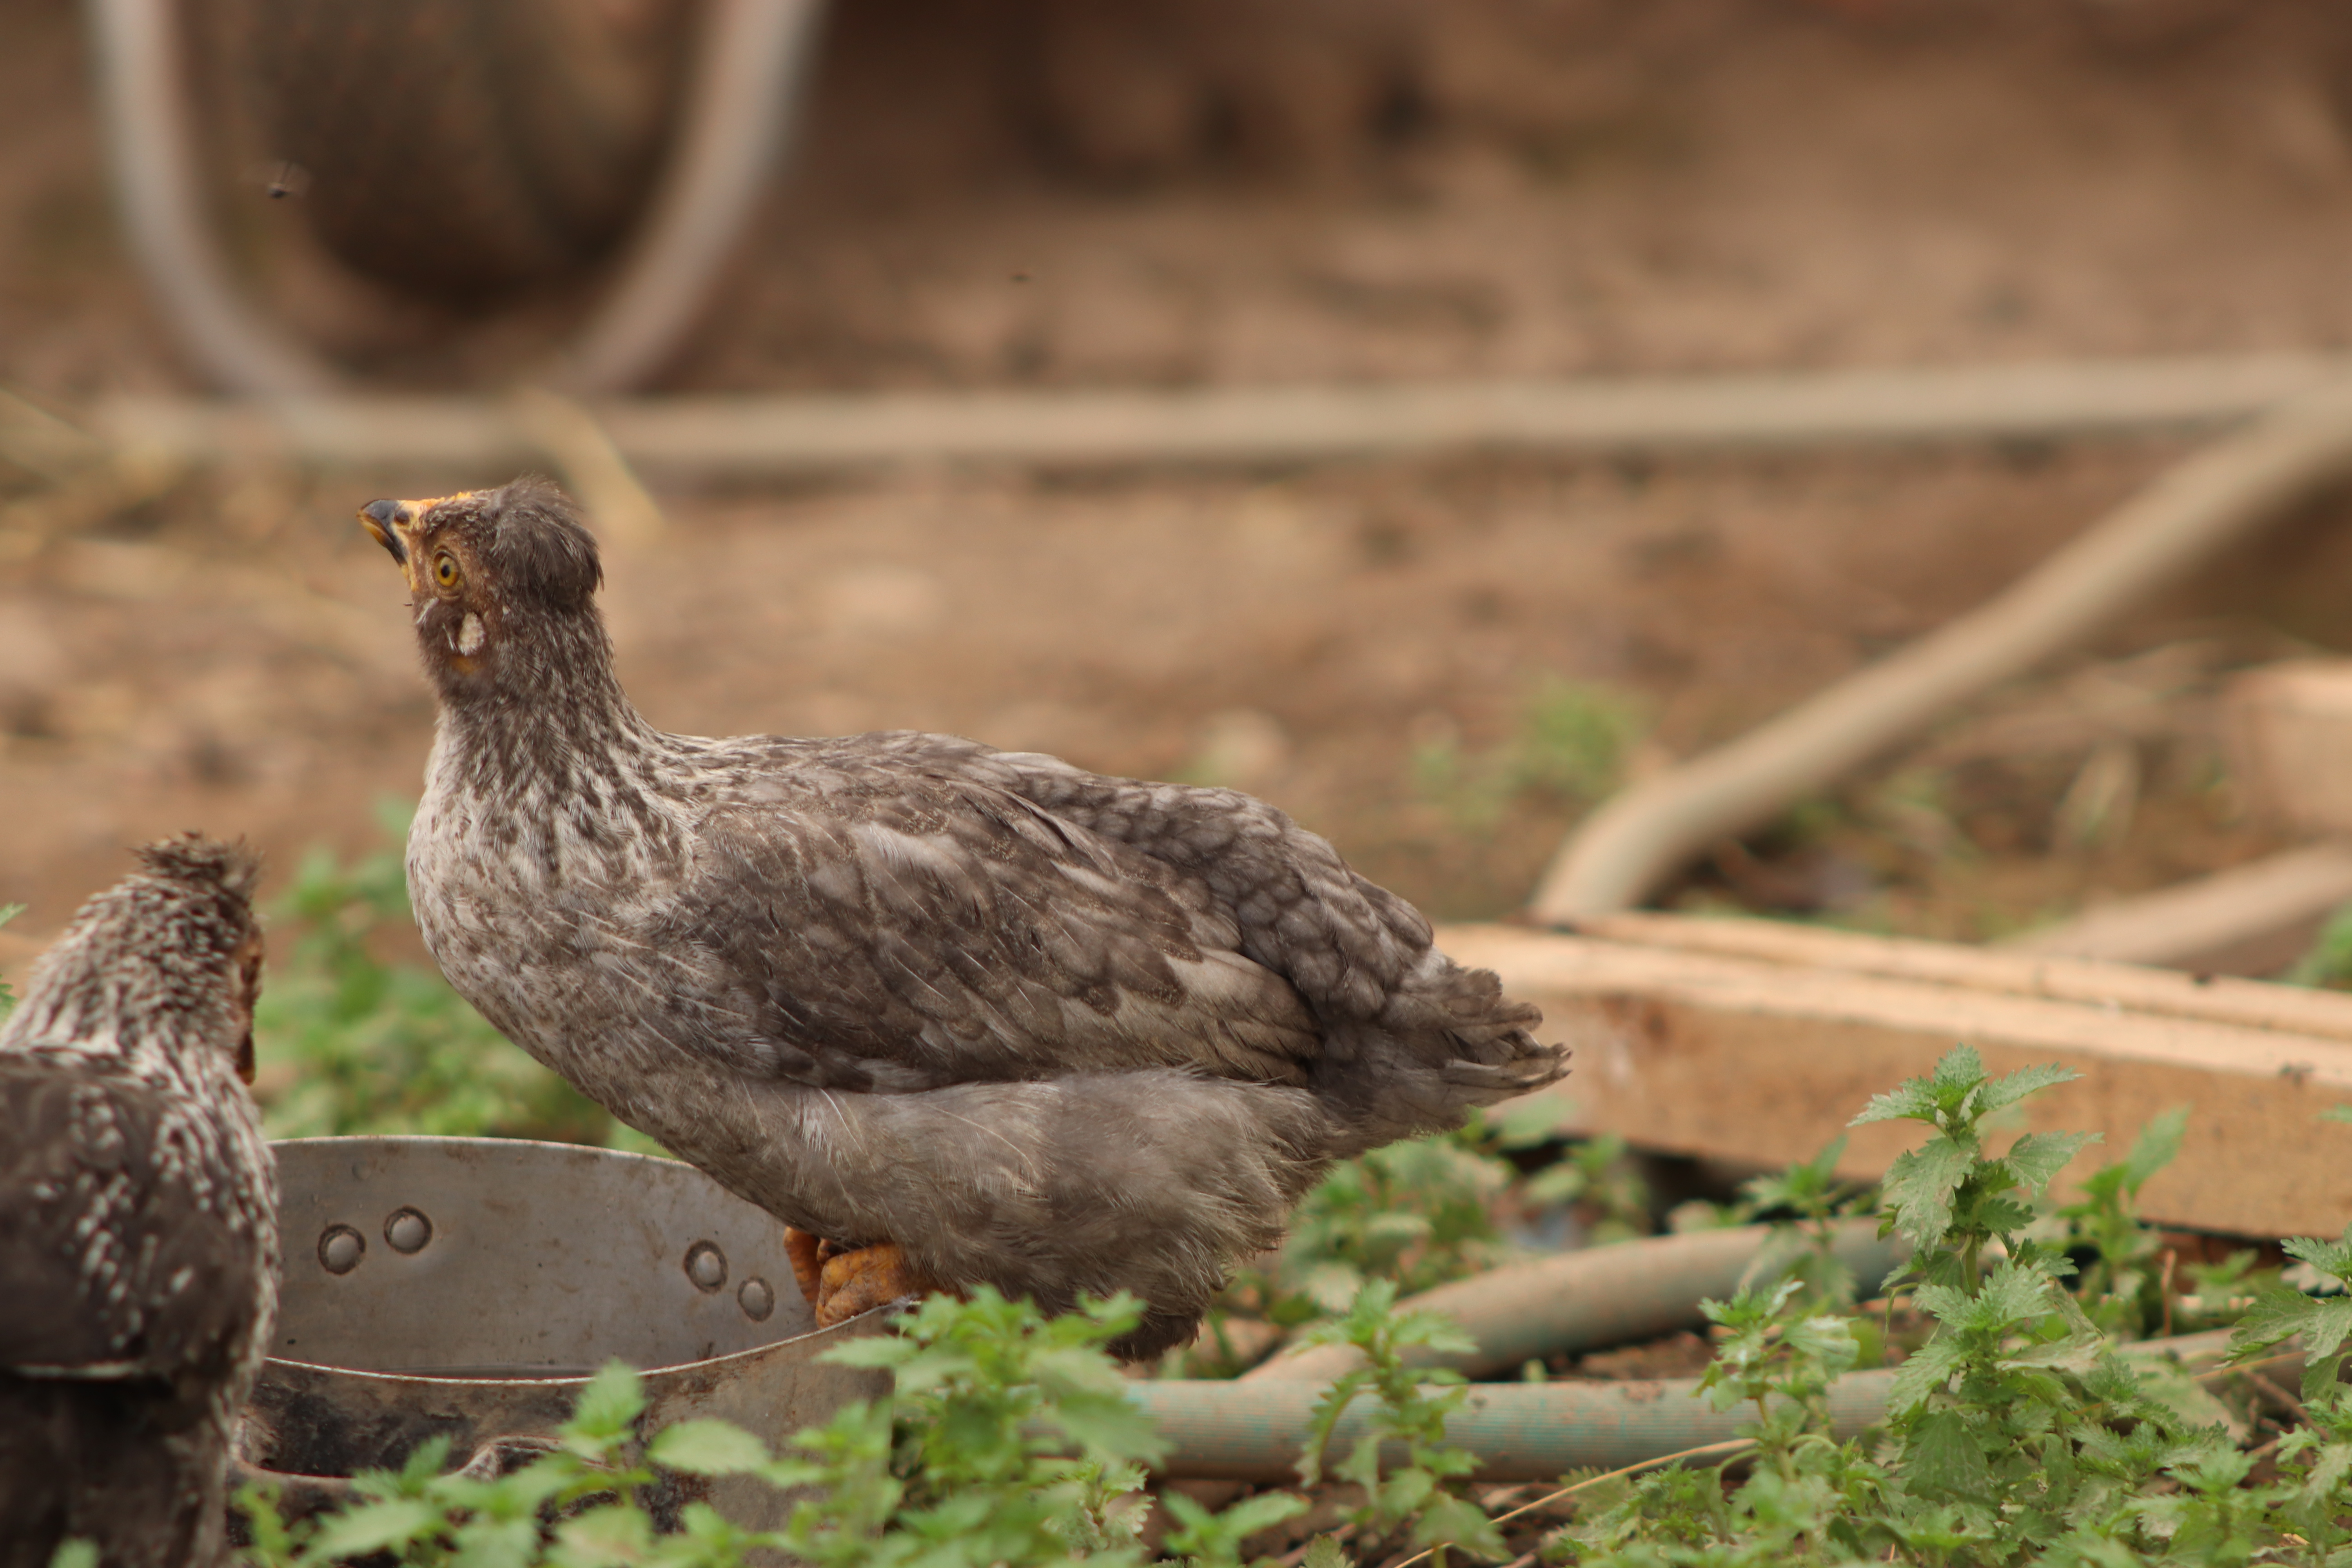
feather, hen, bird, plant, beak, phasianidae, galliformes, grass, falconiformes, grouse, terrestrial animal, accipitriformes, accipitridae, bird of prey, buzzard, wildlife, landscape, livestock, wood, chicken, fowl, flightless bird, soil, wing, pigeons and doves, vulture, tail